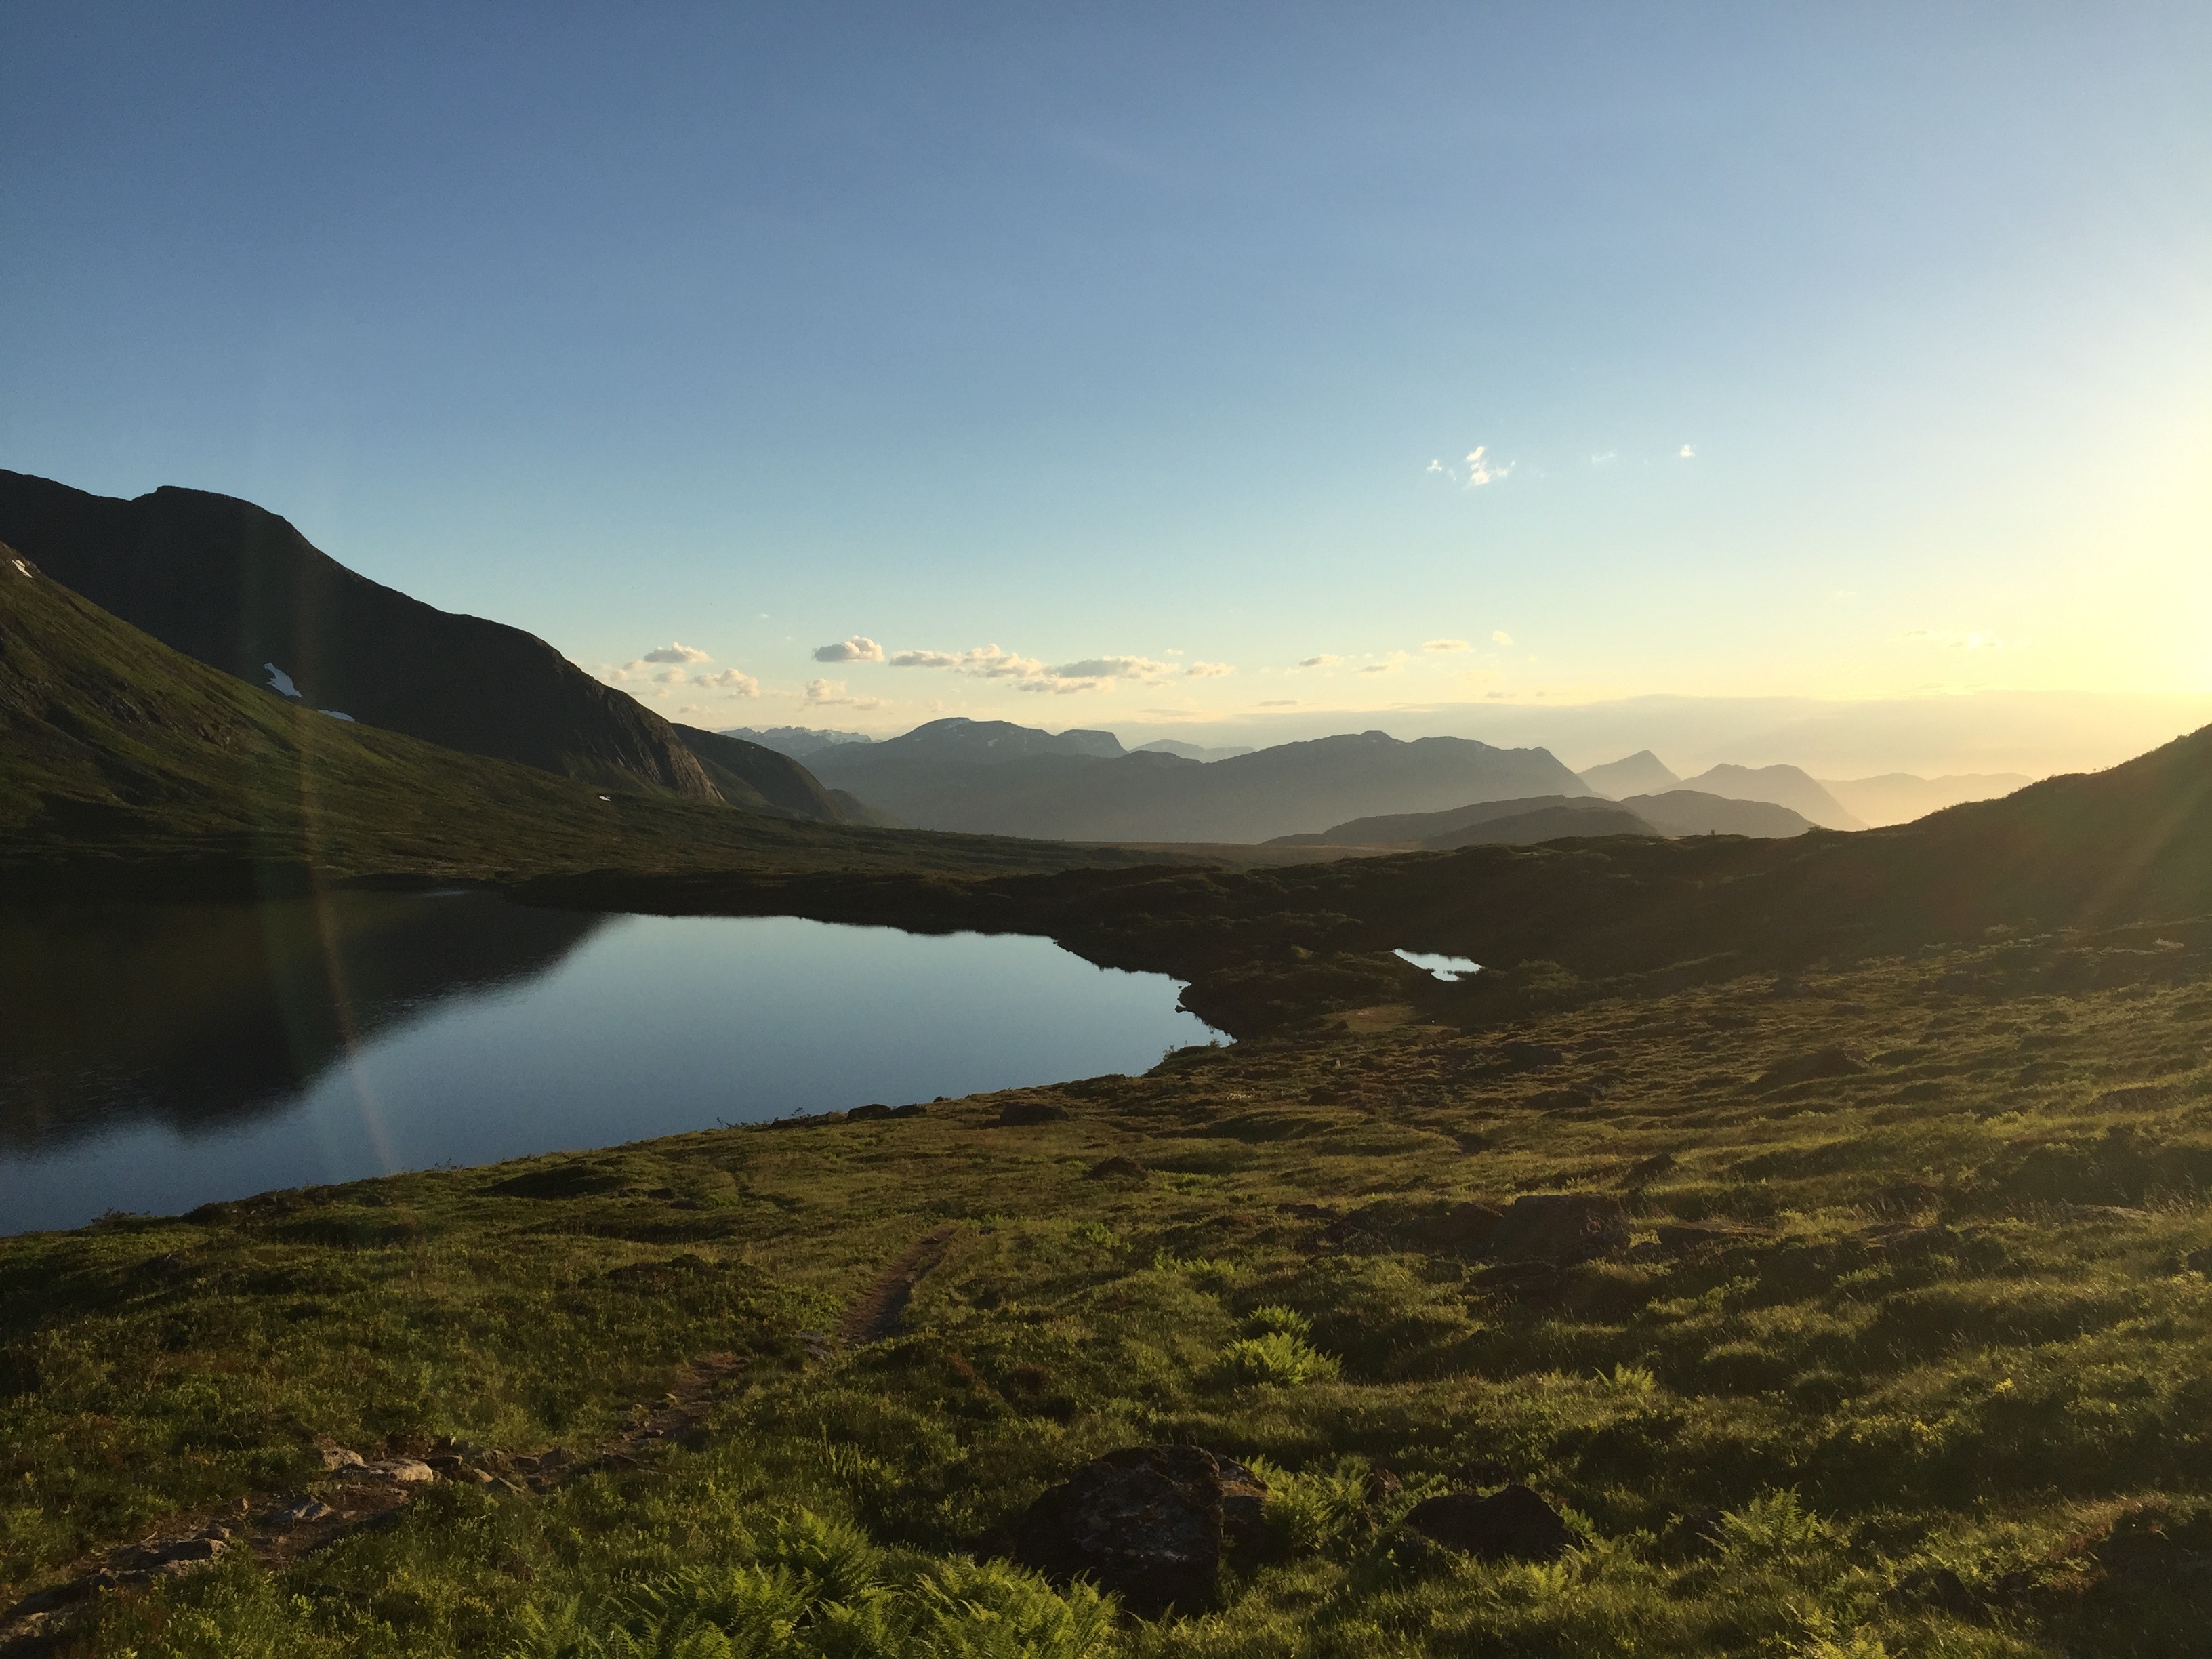
landscape, nature, wilderness, mountain, cloud, sunrise, morning, hill, lake, dawn, valley, mountain range, dusk, reflection, reservoir, highland, ridge, plateau, fell, loch, landform, atmospheric phenomenon, mountainous landforms